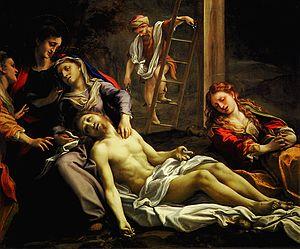
La Pietà est une œuvre d'Annibale Carracci, conservée au musée Capodimonte de Naples, en Italie. Il s'agit de l'un des différents essais — et probablement du plus abouti — du peintre bolonais sur ce thème.